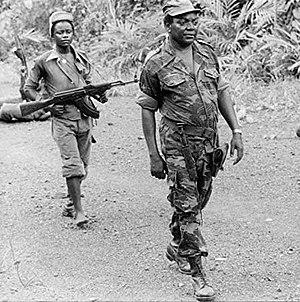
chef du peuple
Nzita Henriques Tiago, né le 14 juillet 1927 et mort le 3 juin 2016 à Paris, fut un homme d'État, président de l'État de Cabinda, il était un leader historique de la résistance cabindaise. Issu de l’ethnie Lidji. Il a été le cofondateur du Front de Libération de l'Enclave de Cabinda FLEC, créée en 1963 pour lutter contre la domination coloniale portugaise. Considéré comme le père de la Nation cabindaise. À sa mort, son fils, Emmanuel Nzita, lui succède quelques jours plus tard.